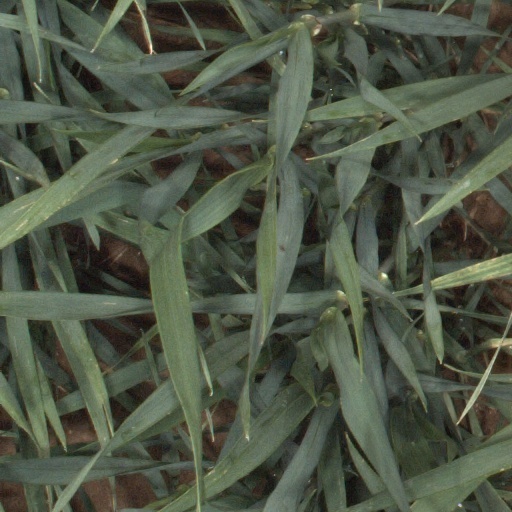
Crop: wheat